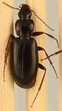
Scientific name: Calathus advena
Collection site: Niwot Ridge Mountain Research Station Site (NIWO), plot NIWO_007